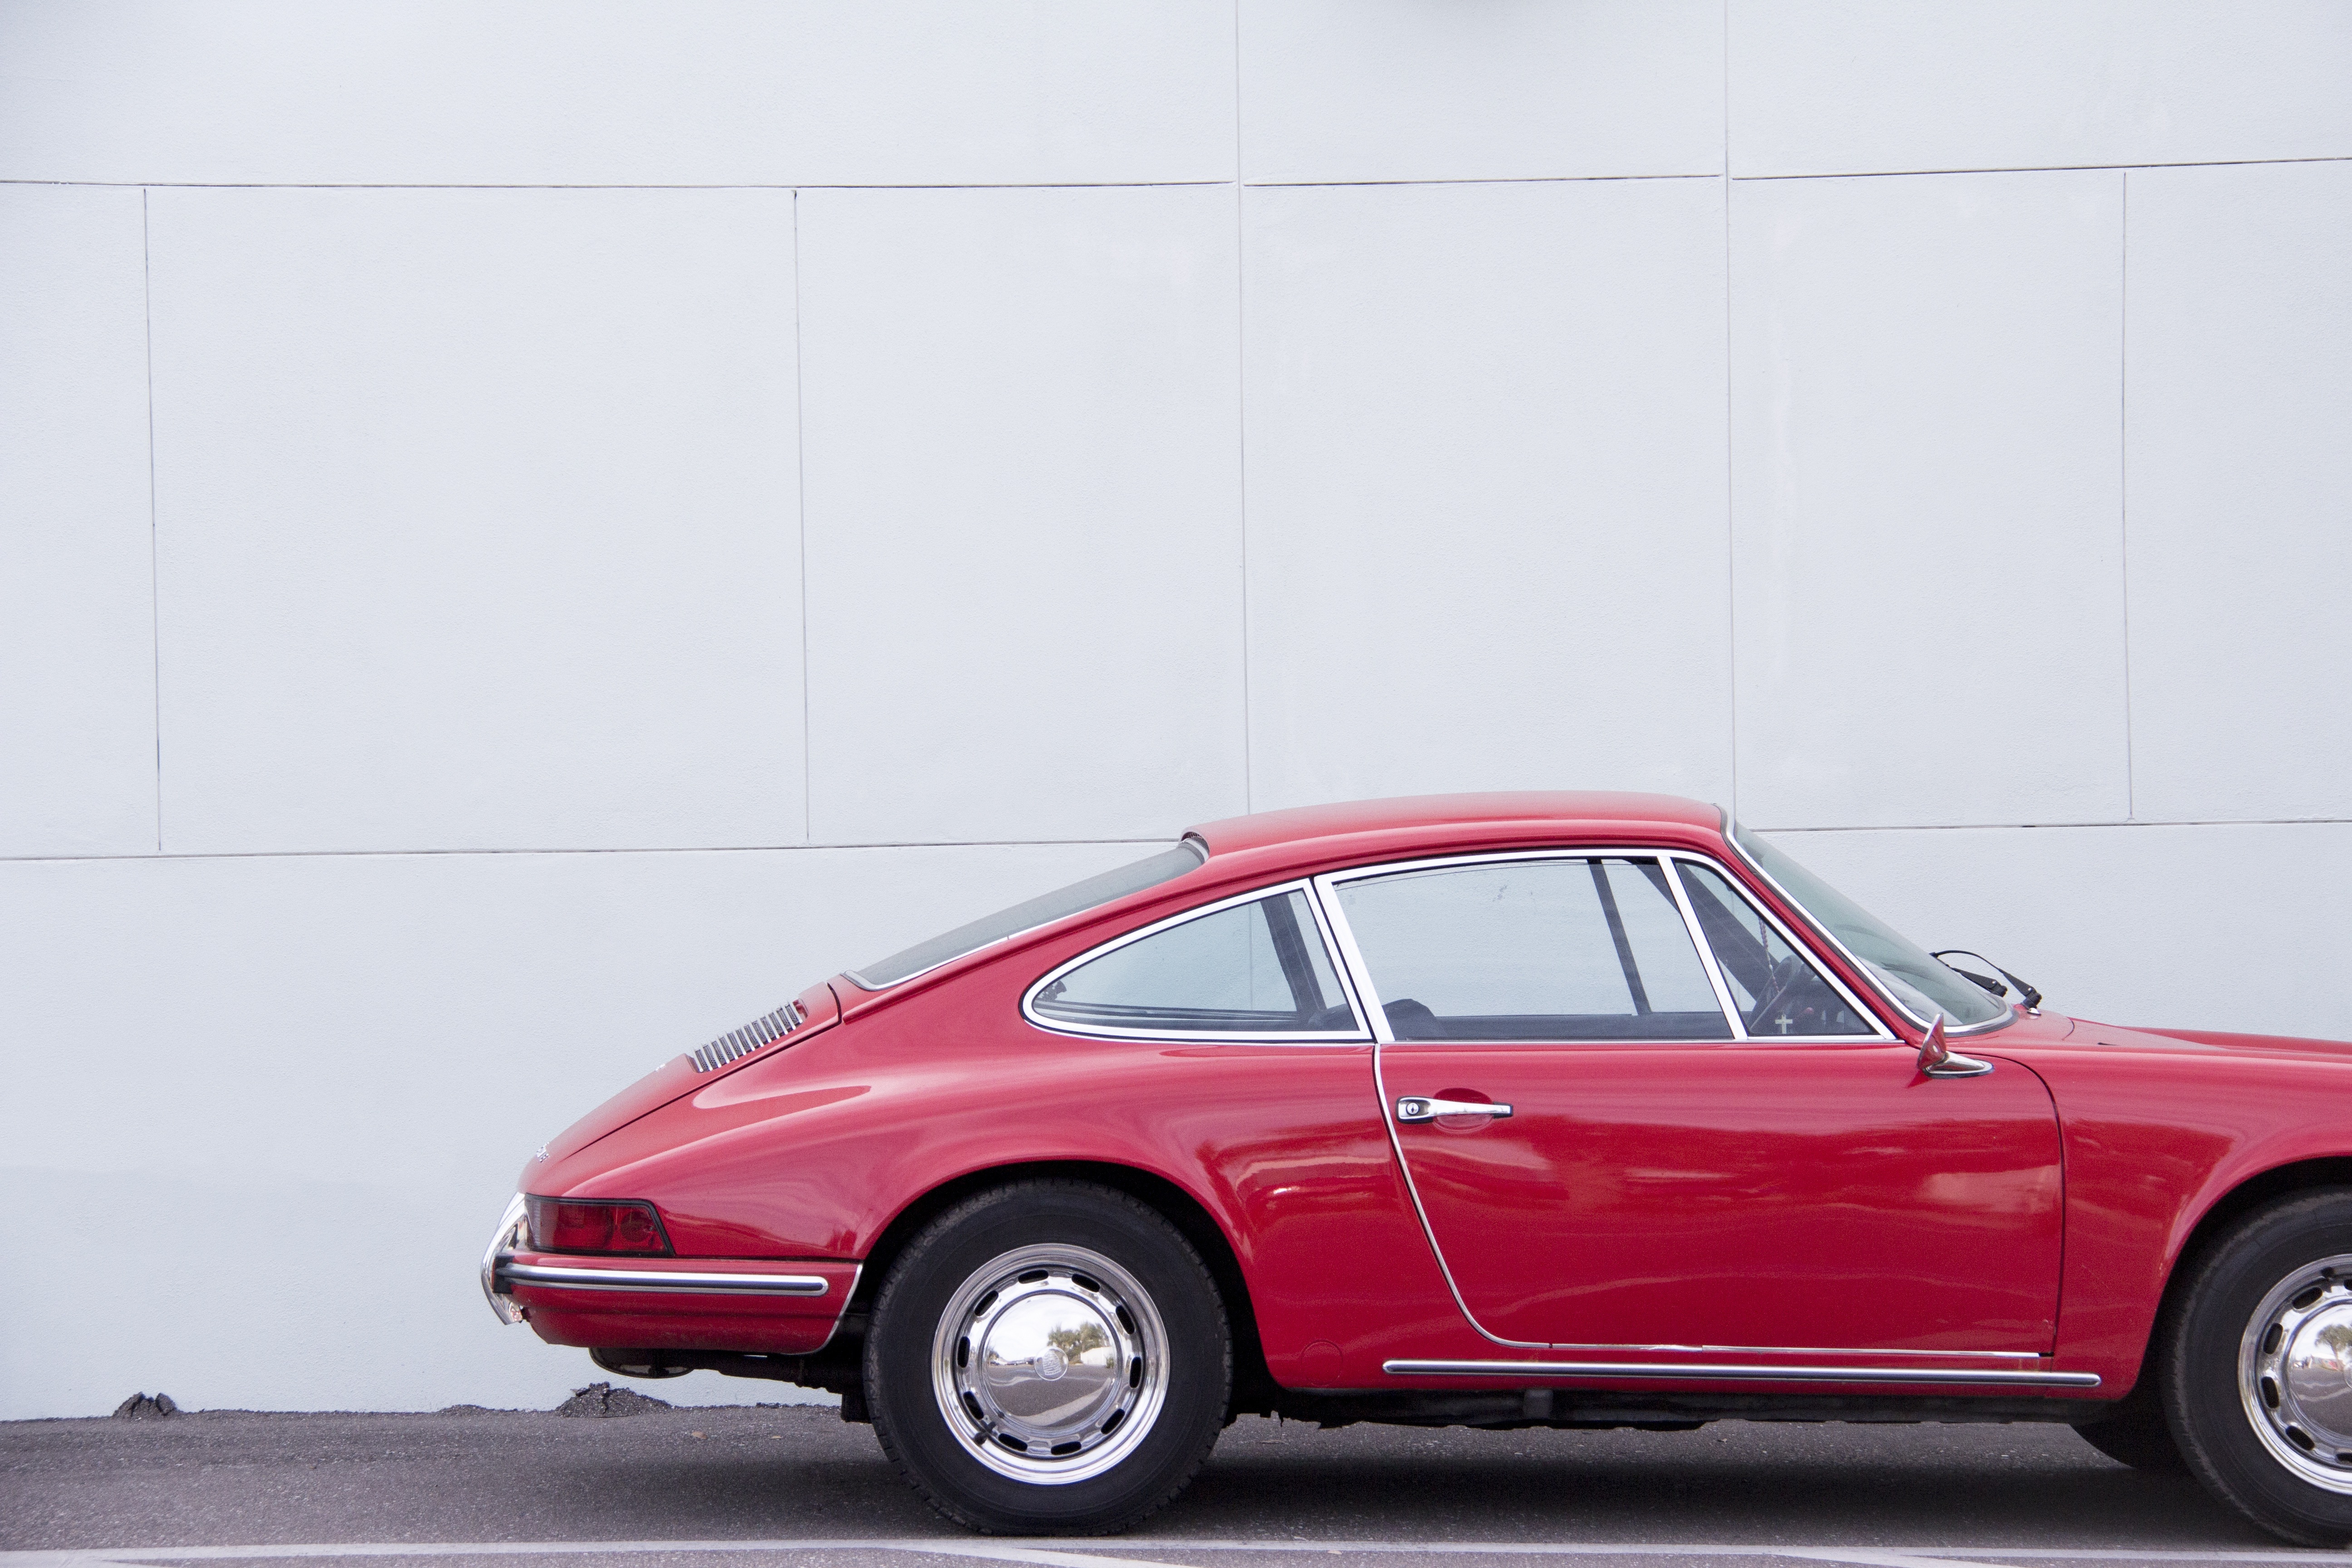
car, vintage, wheel, automobile, retro, transportation, red, vehicle, auto, old car, sports car, supercar, classic, convertible, coupe, porsche, land vehicle, porsche 911, automobile make, porsche 912, porsche 911 classic, porsche 959